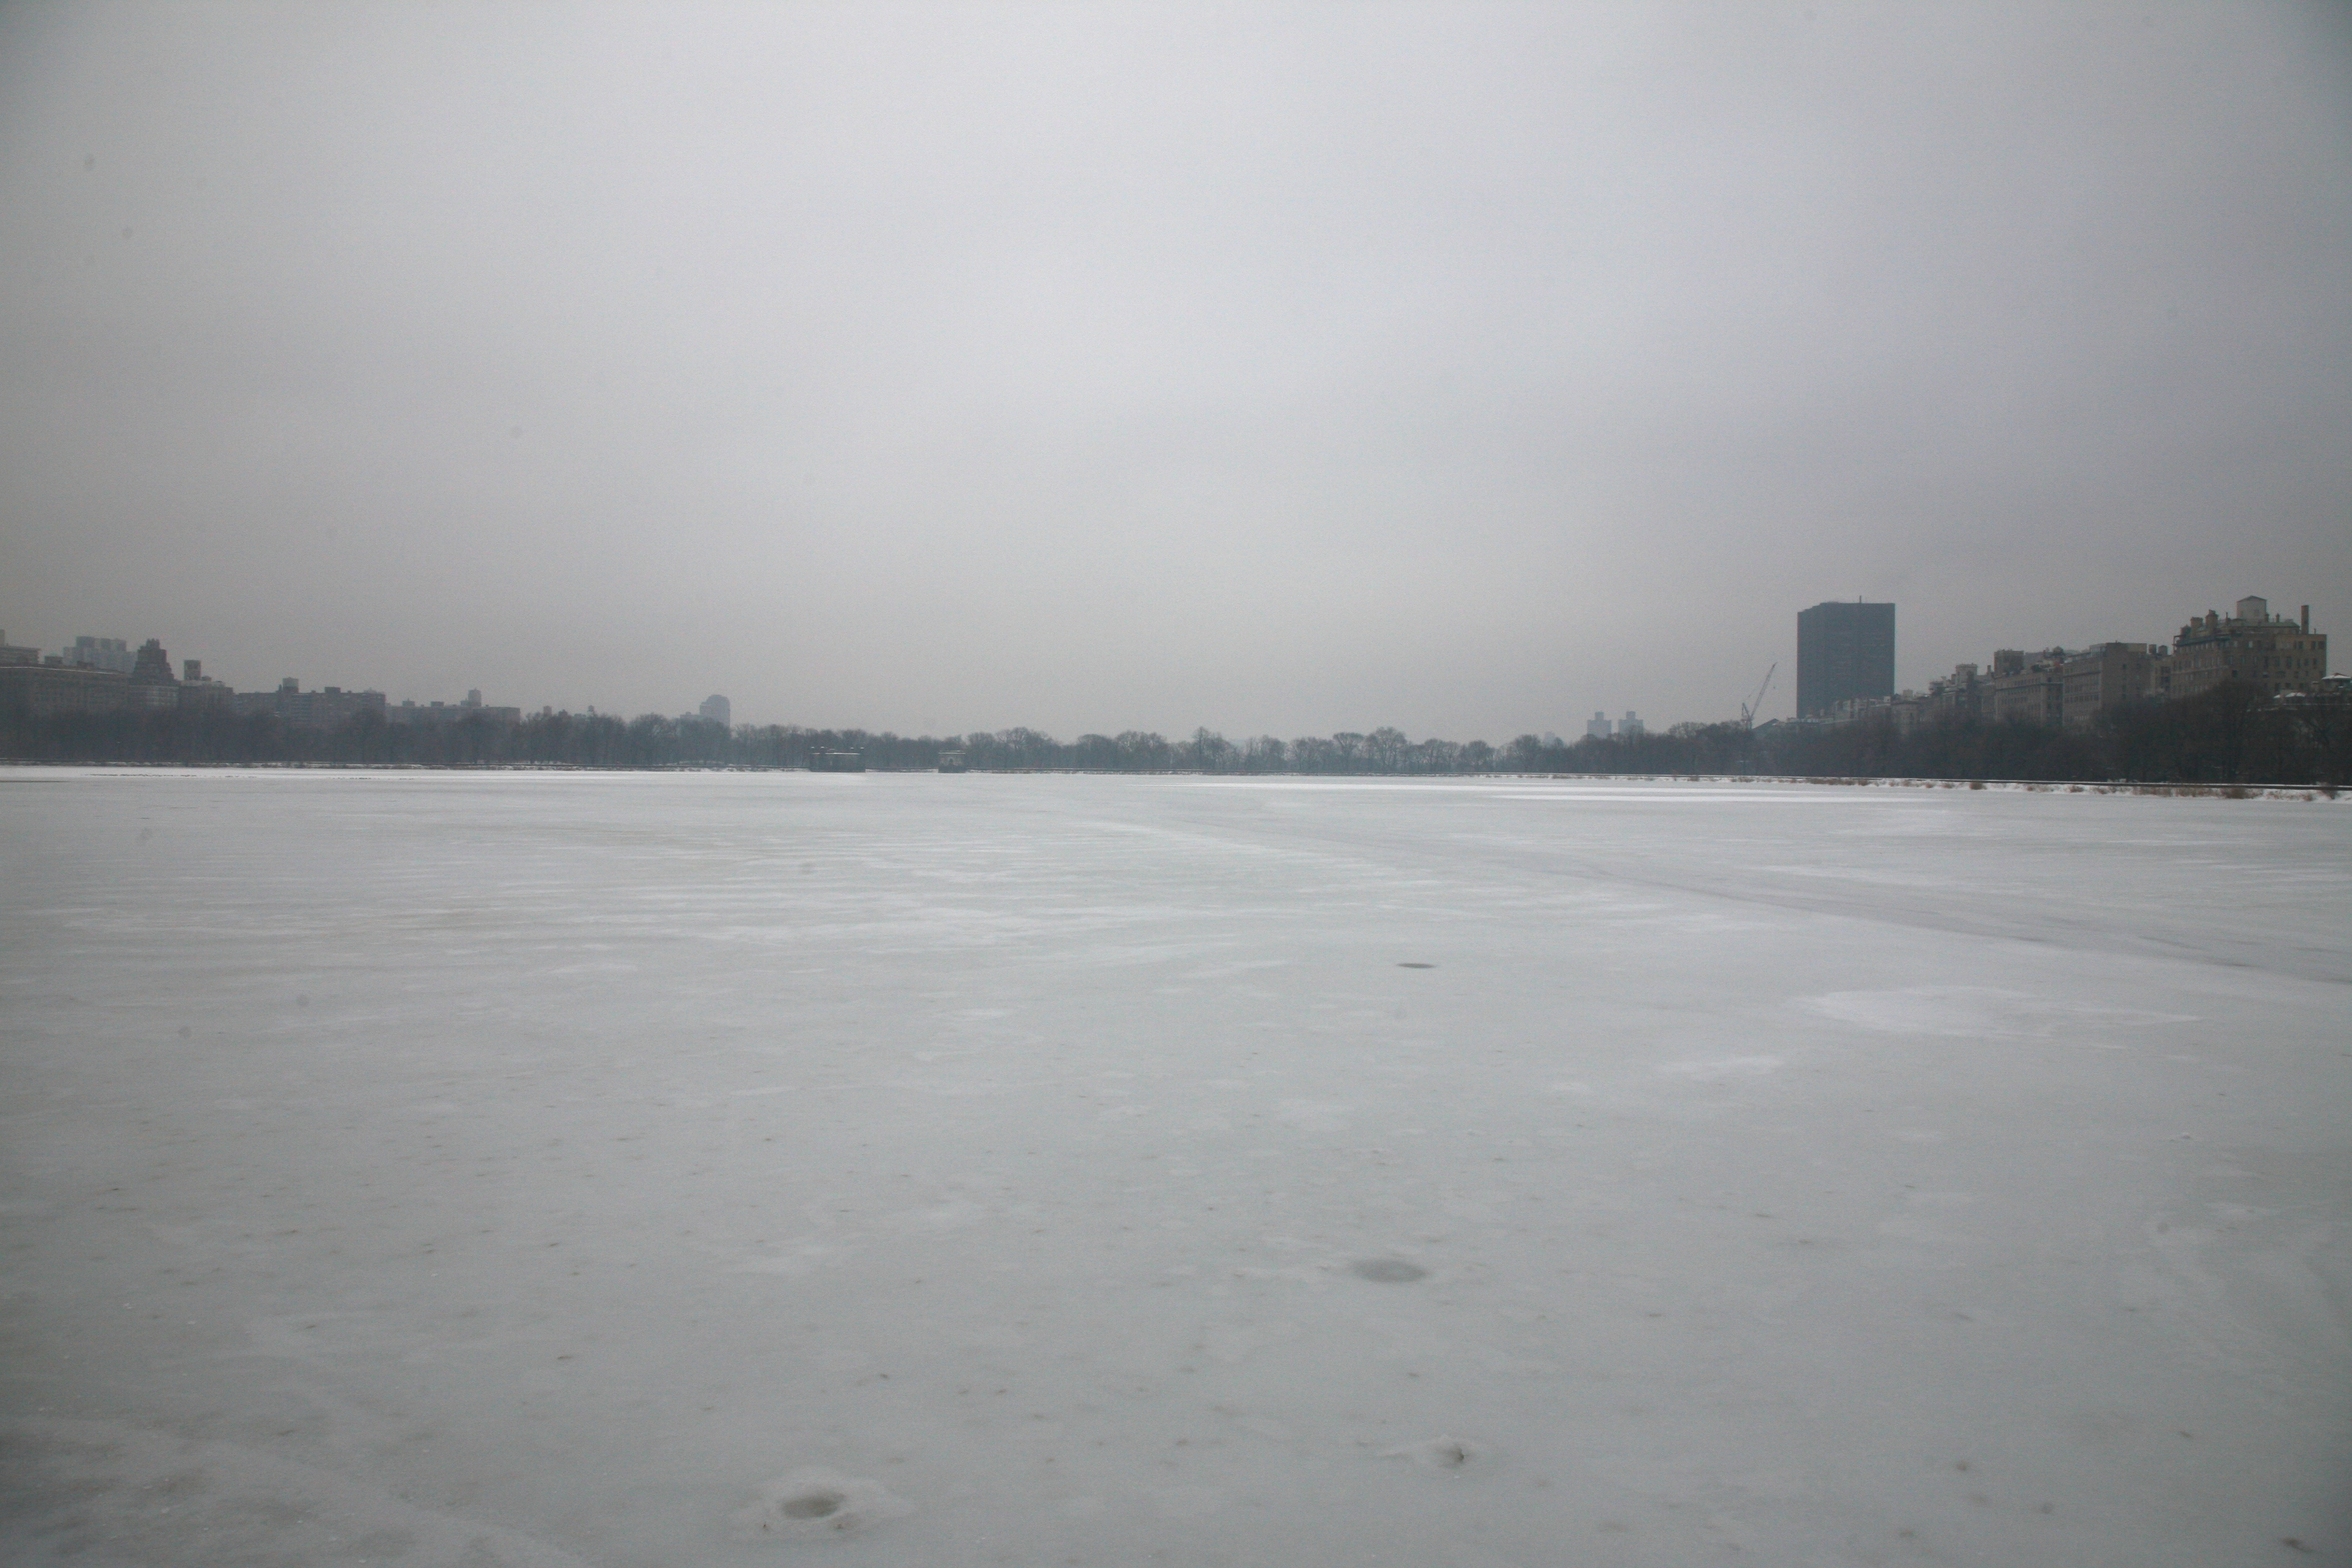
sea, horizon, snow, winter, fog, mist, morning, ice, nyc, park, weather, haze, hiver, neige, newyork, newyorkcity, ny, centralpark, 5d, canon5d, freezing, atmospheric phenomenon